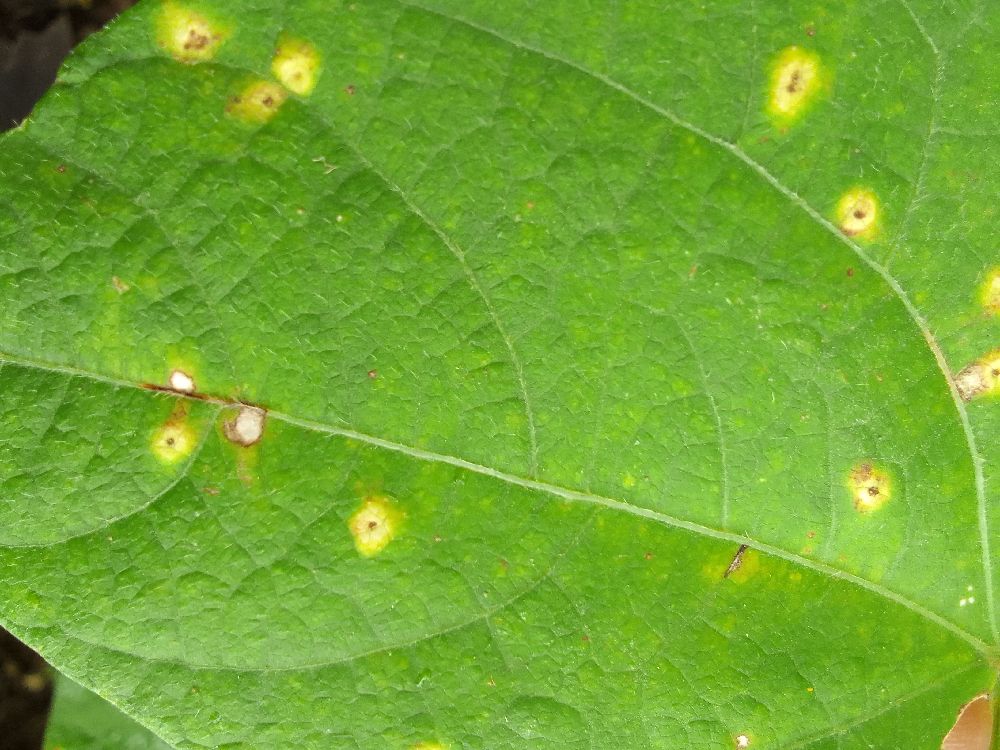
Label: rust